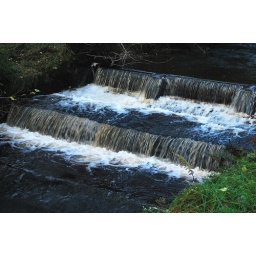
Mill stream at the village of Calder Vale. The water is brown because of peat. Taken by Ron.